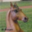
Label: horse